Katharine Hepburn

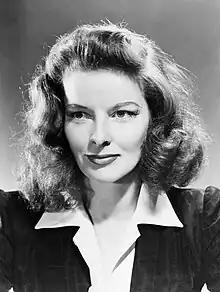
MGM studio publicity portrait,

Katharine Houghton Hepburn (May 12, 1907 – June 29, 2003) was an American actress whose career as a Hollywood leading lady spanned six decades. She was known for her headstrong independence, spirited personality, and outspokenness, cultivating a screen persona that matched this public image, and regularly playing strong-willed, sophisticated women. She worked in a varied range of genres, from screwball comedy to literary drama, which earned her various accolades, including four Academy Awards for Best Actress—a record for any performer.